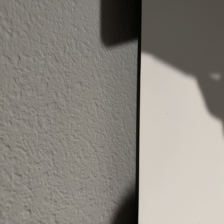
Label: no pen